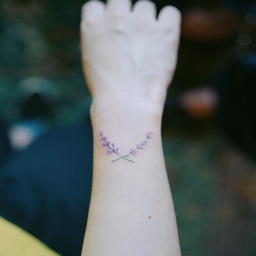
maybe on the other side of the wrist